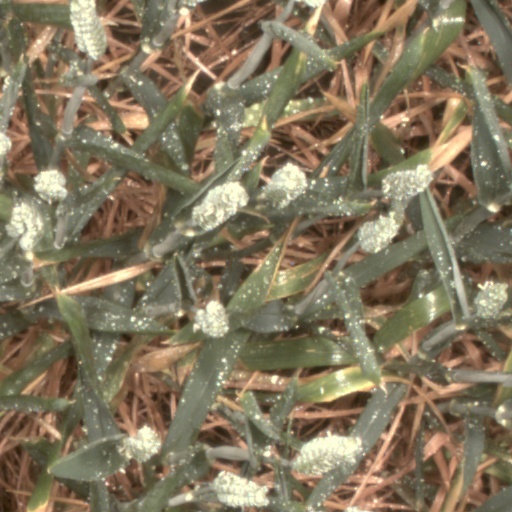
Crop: wheat